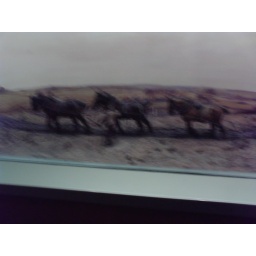
Time:Location: Tower of LondonThis is related to biology because its three horses walking somewhere together in a herd.